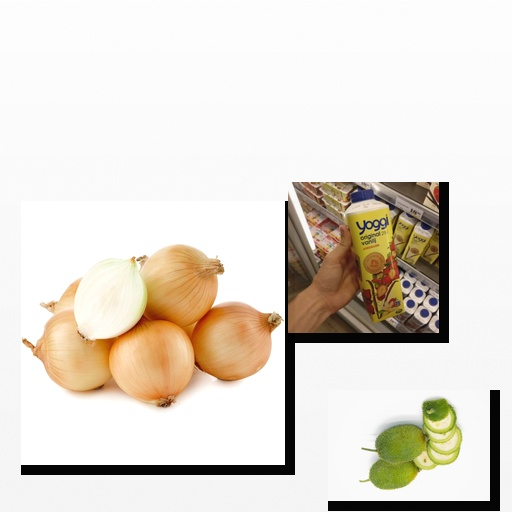
Food items: onion, strawberry_yogurt, spiny_gourd